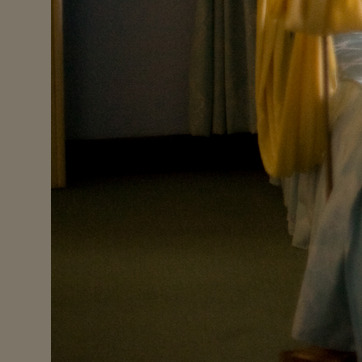
Material: carpet